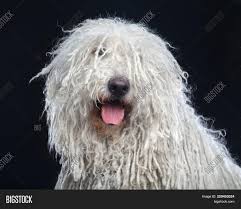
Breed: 318-n000115-komondor